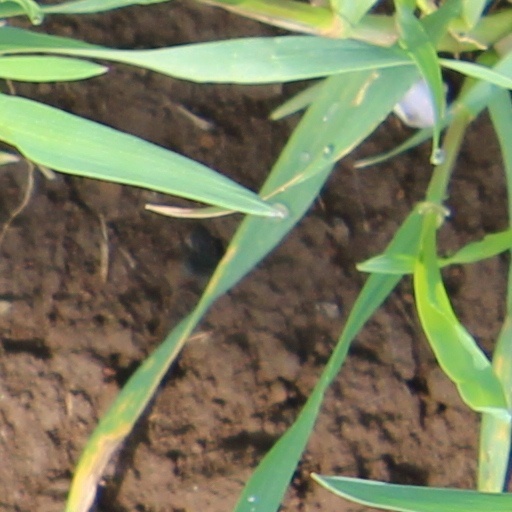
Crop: wheat